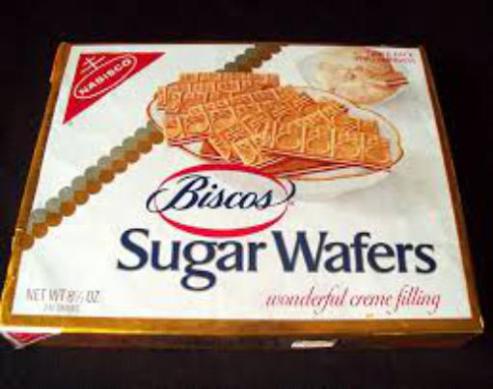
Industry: Food